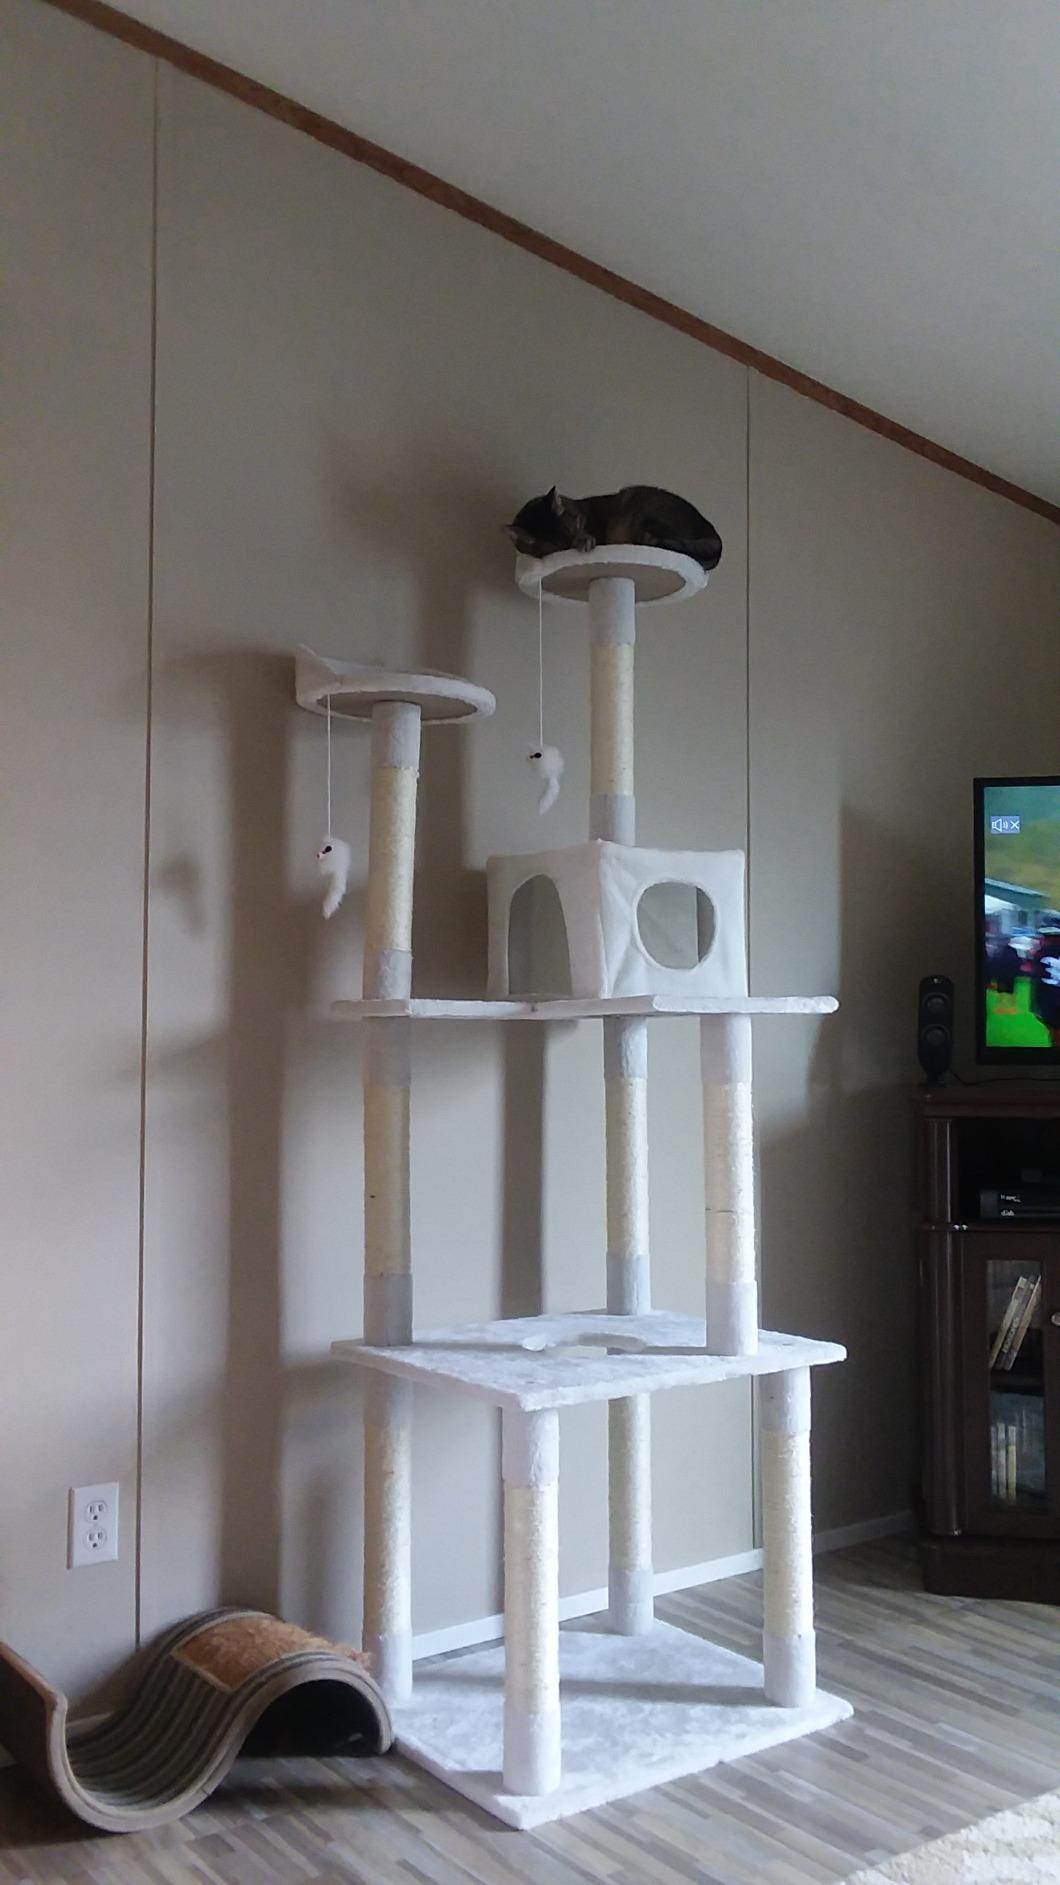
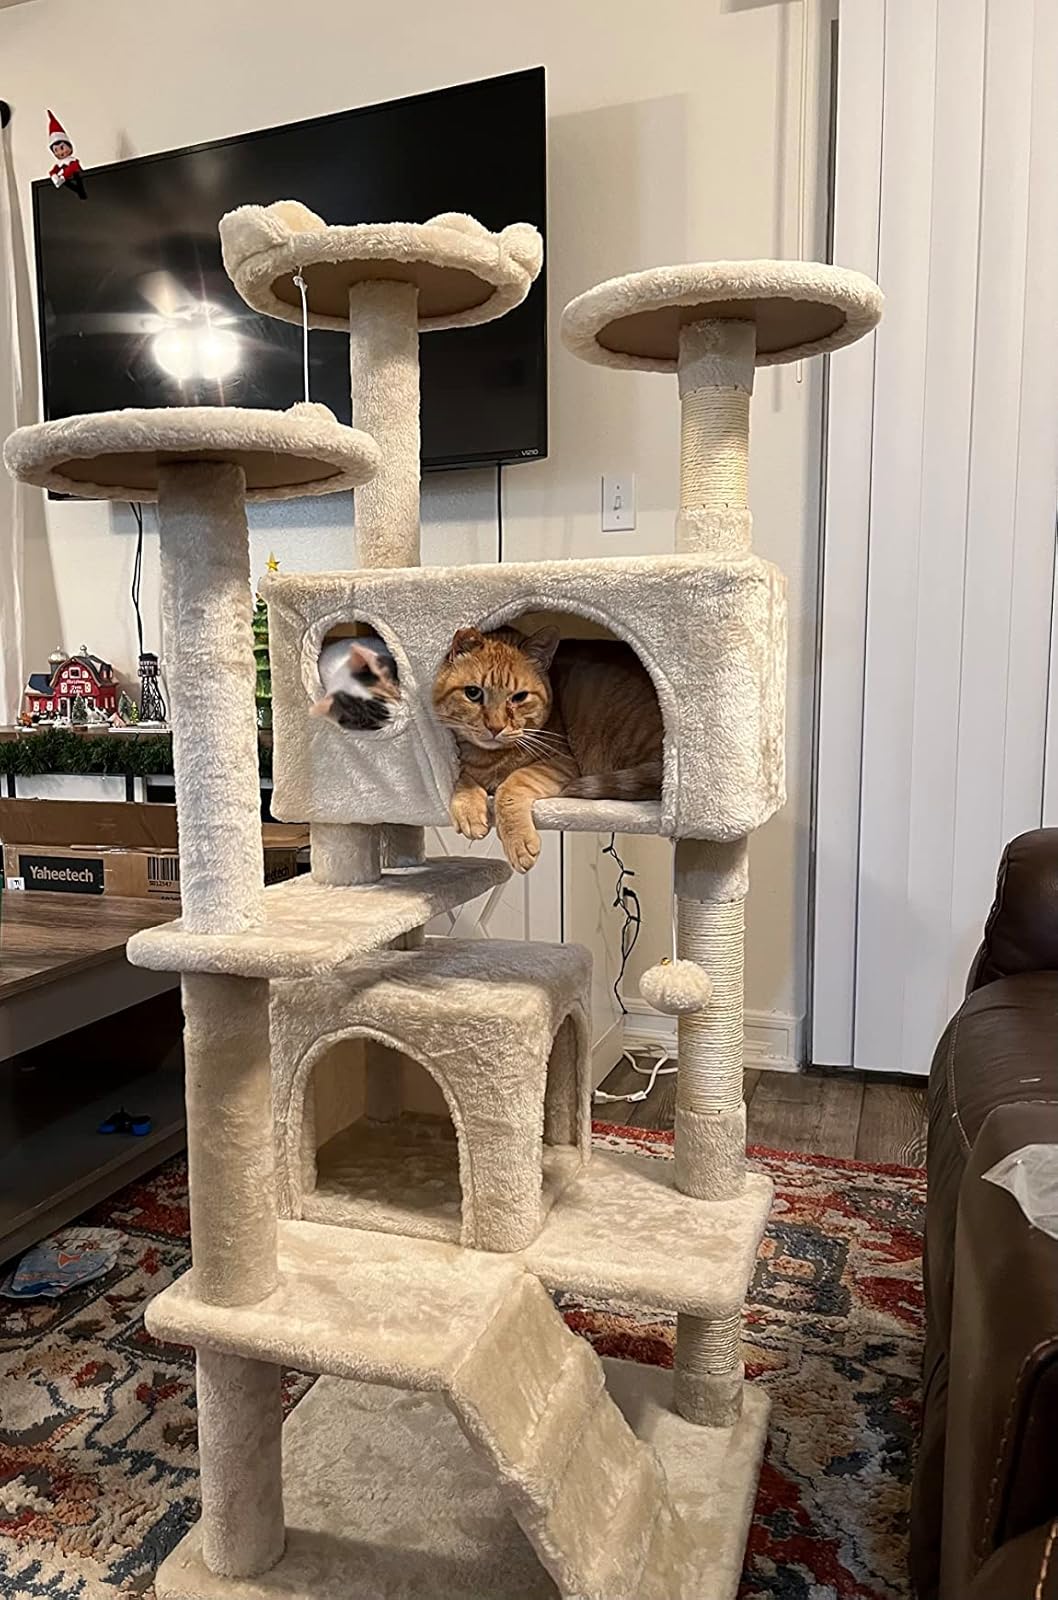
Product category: items_cat tree
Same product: no